Guru (2012 film)

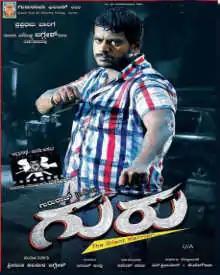
Theatrical release poster

Guru is a 2012 Indian Kannada-language action film directed by Jaggesh. The film starred his sons Gururaj and Yathiraj as male leads and Rashmi Gautham as the female lead. The film was Jaggesh's first film as a director. It is a remake of the Tamil-language film "Mouna Guru".